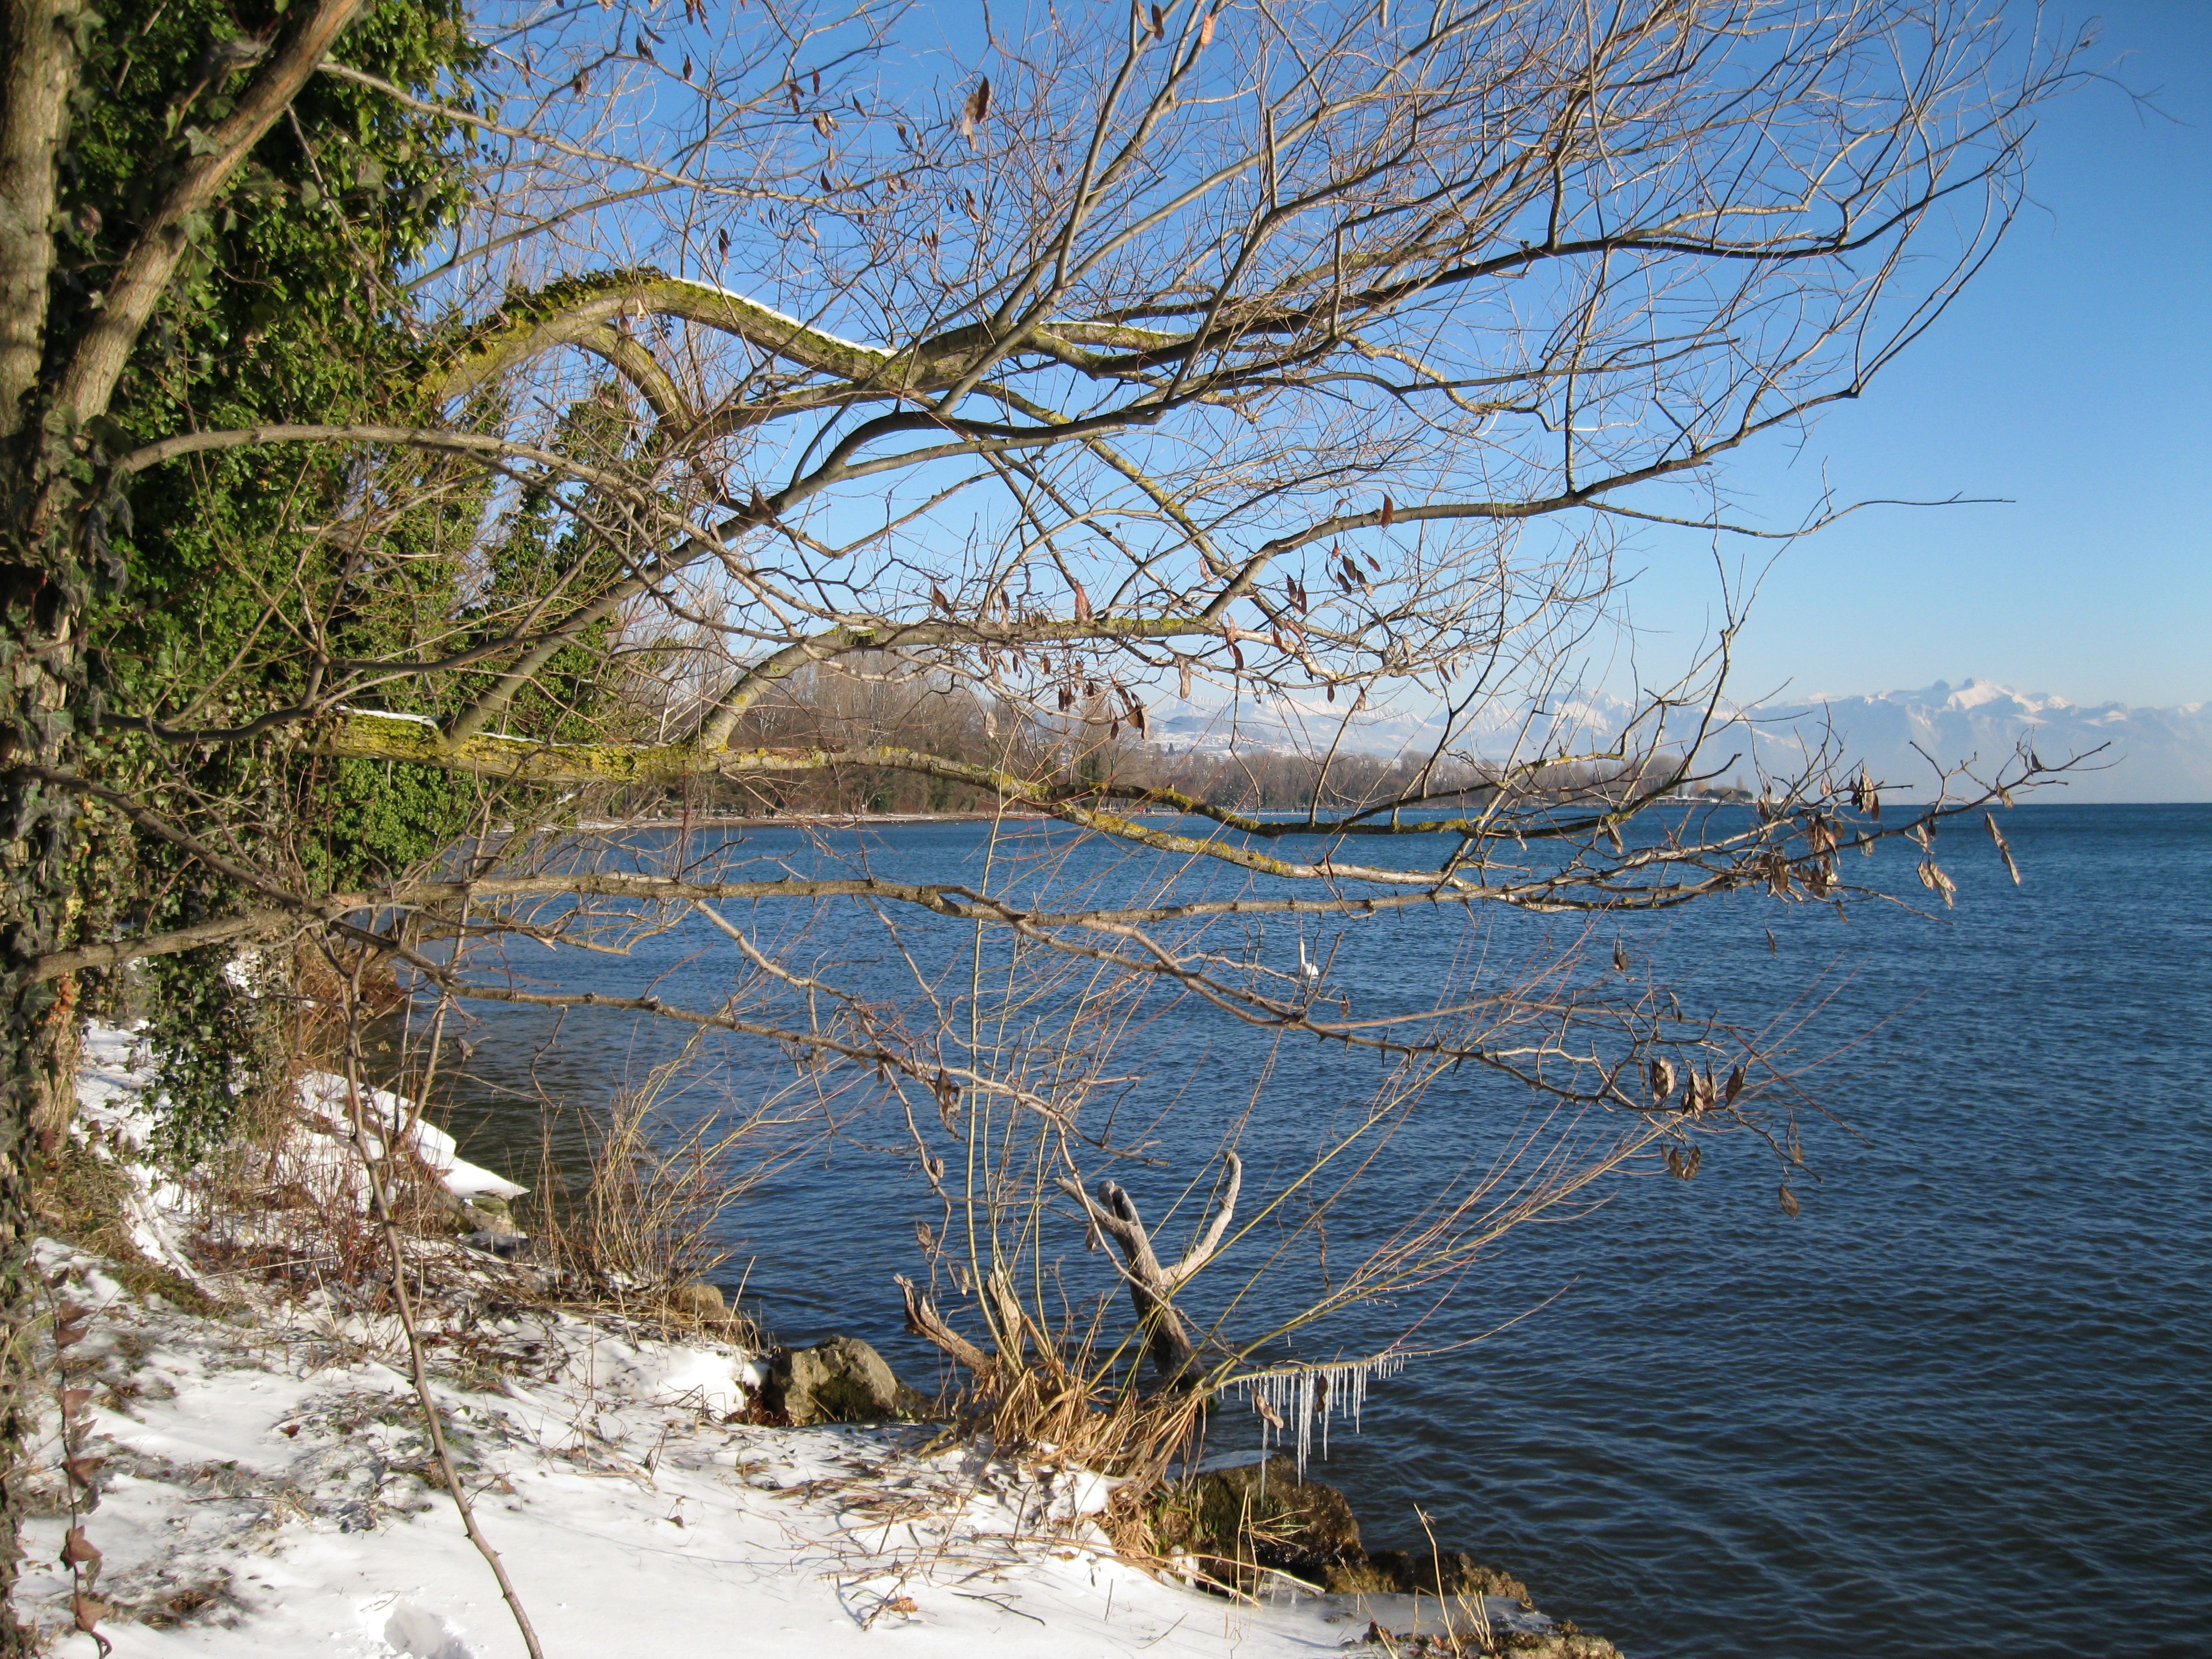
landscape, sea, tree, water, nature, wilderness, branch, snow, winter, plant, shore, lake, river, season, body of water, switzerland, woody plant